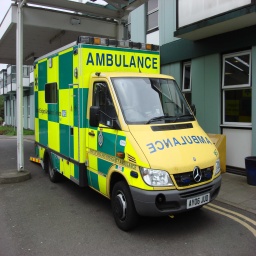
Label: ambulance